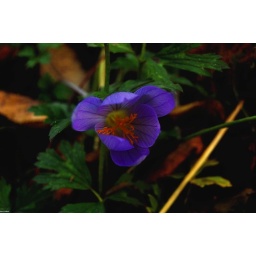
One little blue flower tucked nearly out of sight in the undergrowth.